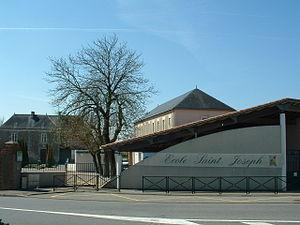
Chauvé est une commune de l'Ouest de la France, située dans le département de la Loire-Atlantique, en région Pays de la Loire.